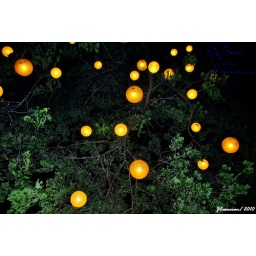
Glowing ball structures that emits fiery-blazed amazement under the shades fo the Ipil tree